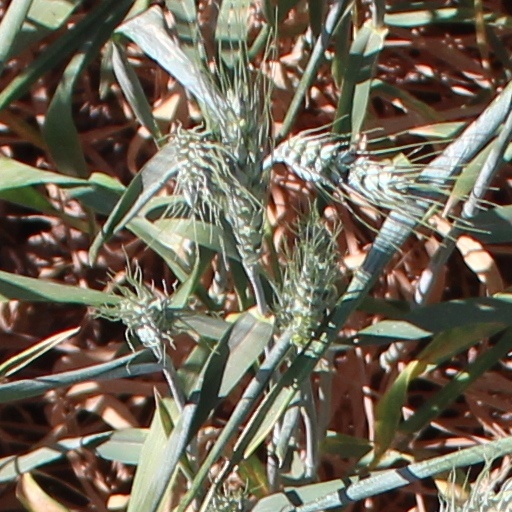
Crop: wheat